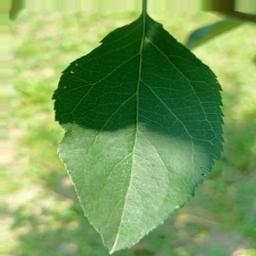
Label: Healthy